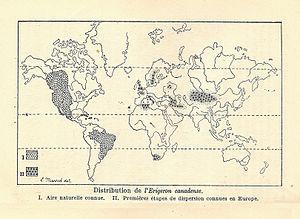
Aire de répartition de l’Érigéron du Canada, au début du XXe siècle.
La Vergerette du Canada, Vergerolle du Canada ou encore Érigéron du Canada est une plante herbacée annuelle rudérale de la famille des Asteraceae.